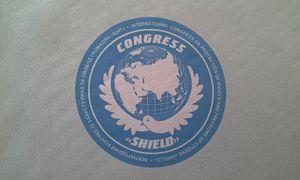
Le Congrès international "The Shield" est une association publique construite sur le partenariat avec des organisations, des institutions ukrainiennes et internationales, et des citoyens. Les activités du Congrès se basent sur la protection des droits, de la liberté et de la dignité de chaque personne. Les bureaux du Congrès effectuent leur activité dans une cinquantaine de pays à travers le monde.